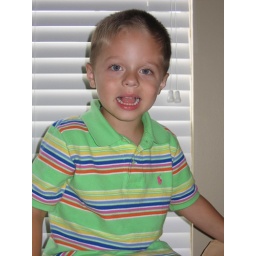
Chandler in green Polo shirt NLR